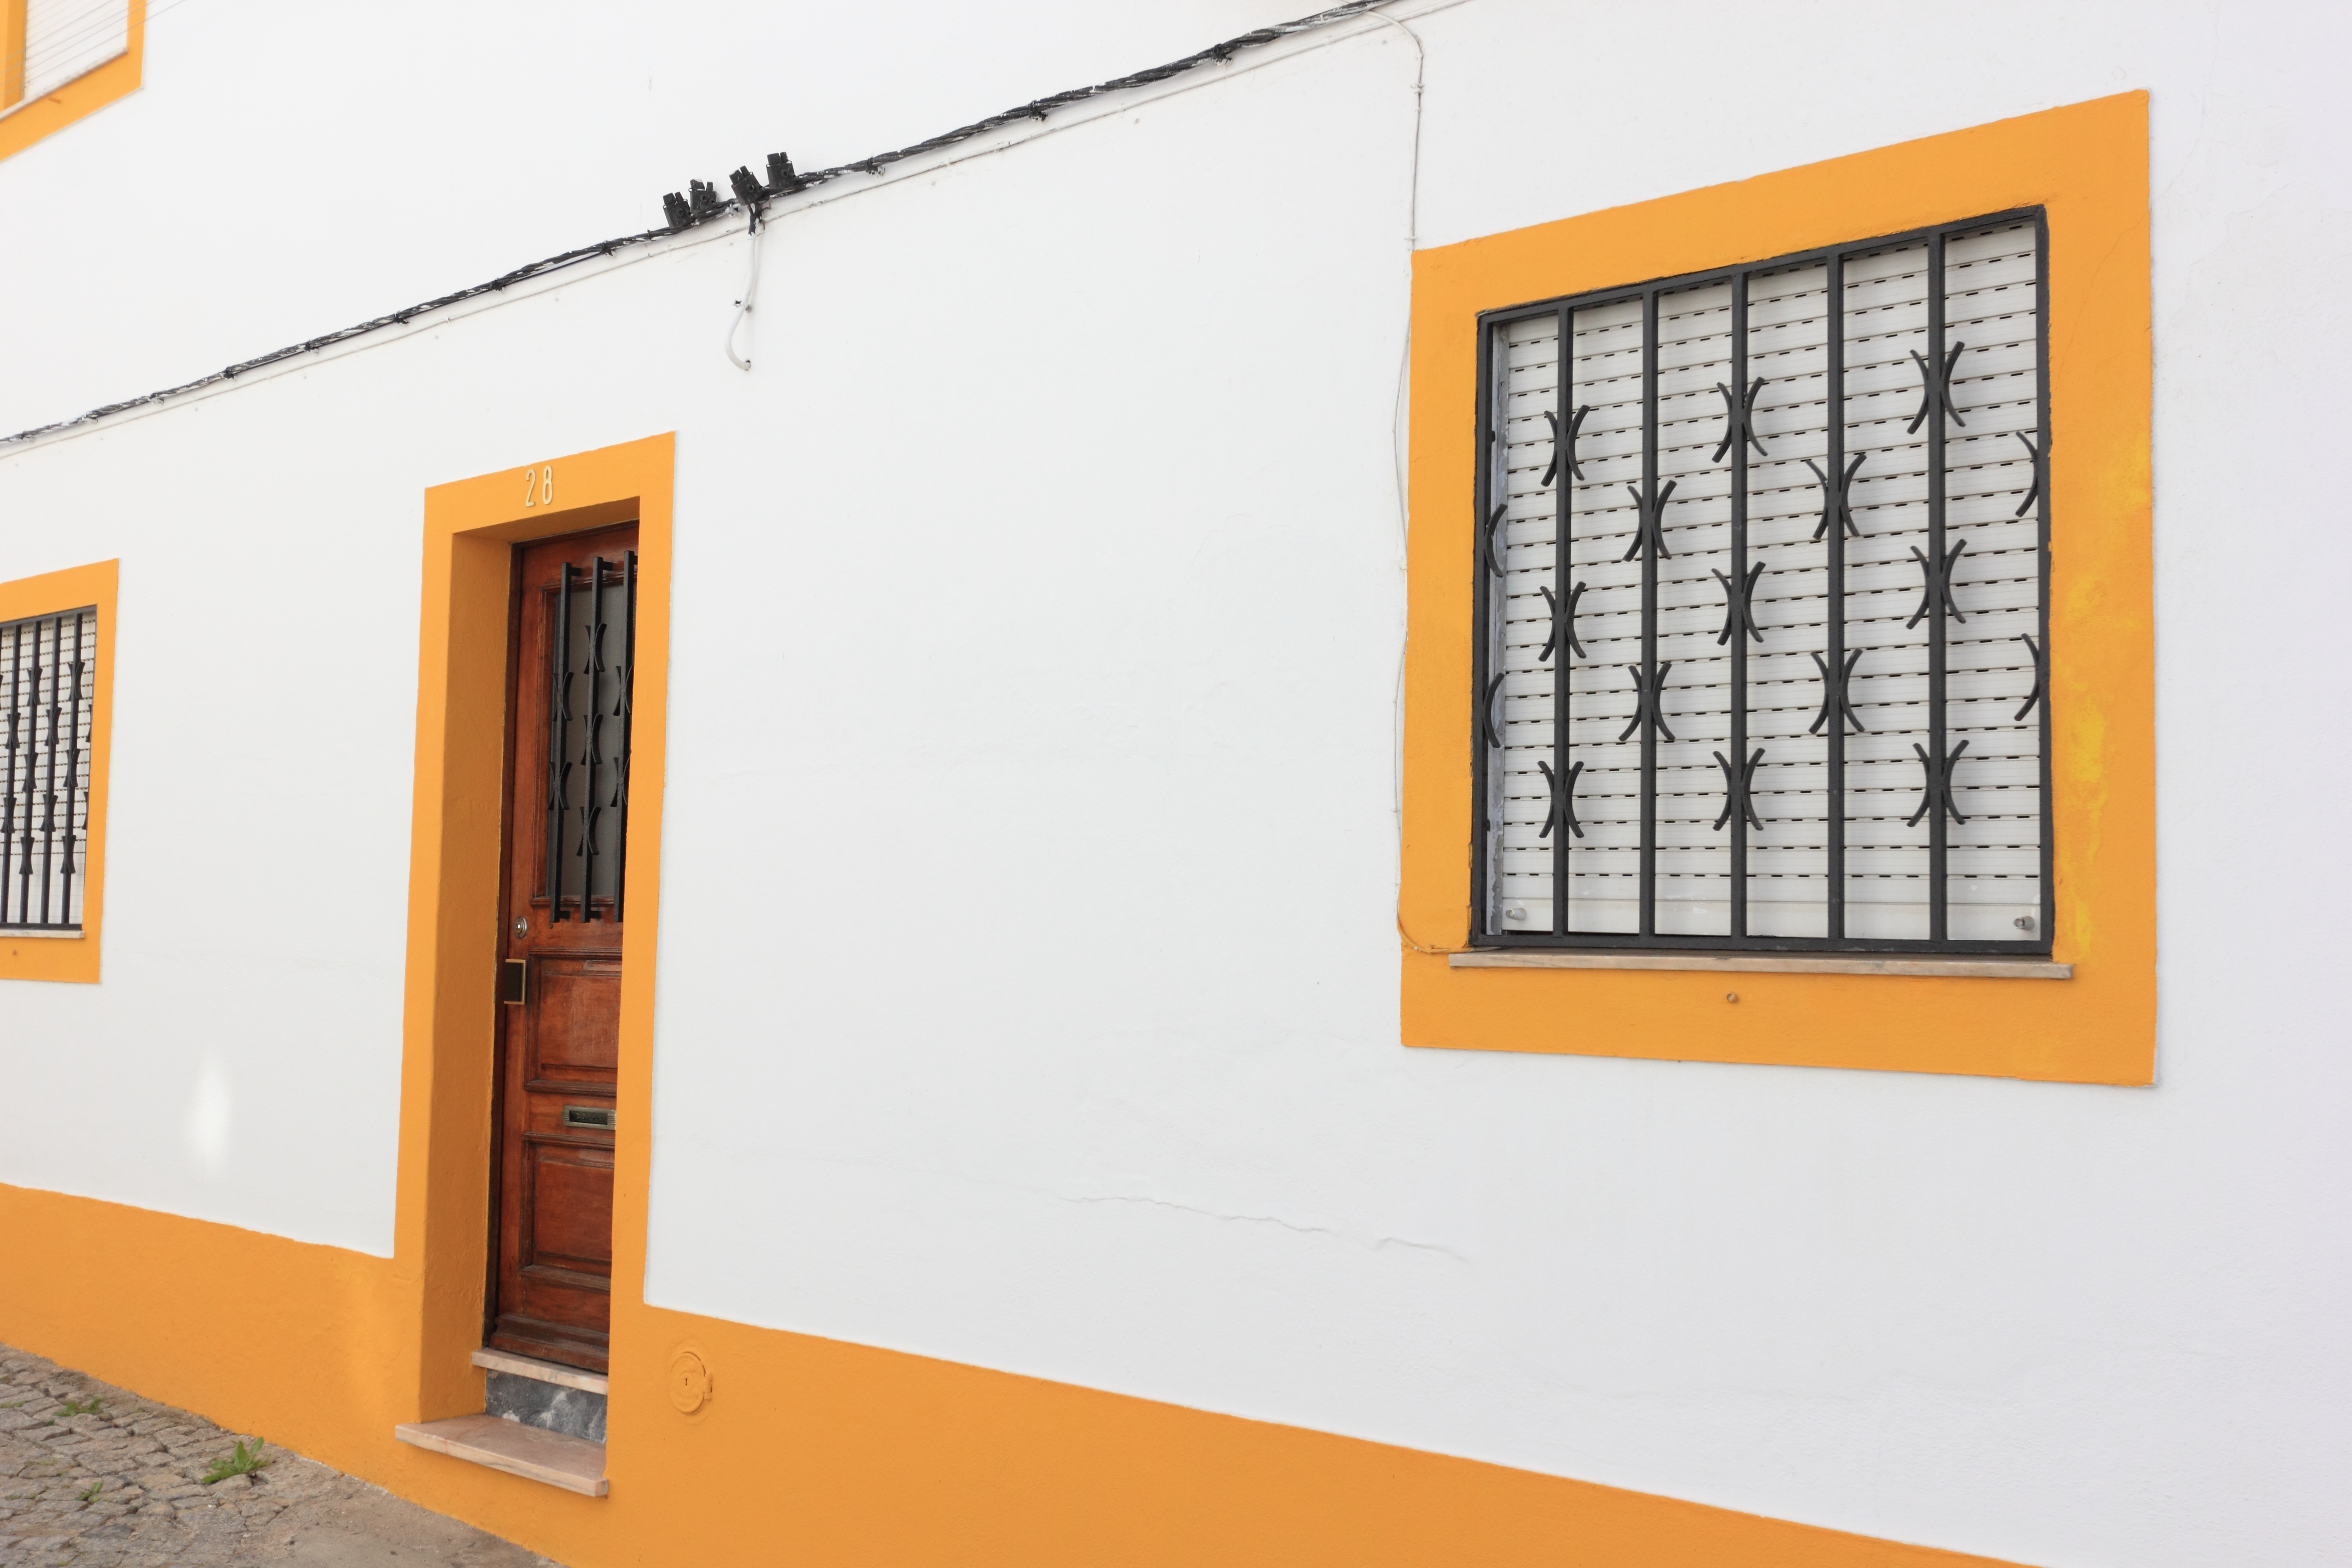
street, window, home, wall, facade, property, door, interior design, design, portugal, real estate, evora, window covering